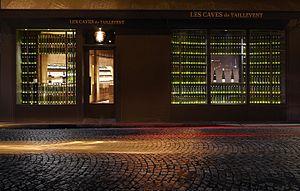
Vitrine du restaurant Les Caves de Taillevent rue du faubourg Saint-Honoré, Paris
Le Taillevent est un restaurant gastronomique situé à Paris, créé en 1946, par André Vrinat.